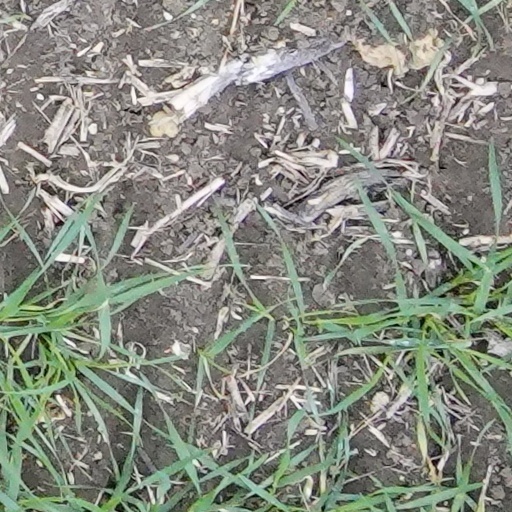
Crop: wheat